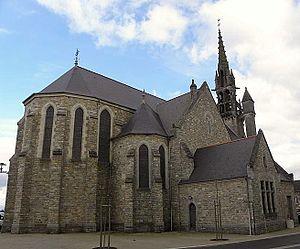
Flanc sud de l'église Notre-Dame-de-la-Visitation de Gosné (35).
Gosné est une commune française située dans le département d'Ille-et-Vilaine en région Bretagne, peuplée de 1 991 habitants.